Justinian II

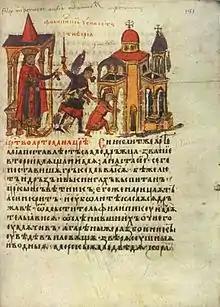

Justinian's second reign was marked by unsuccessful warfare against Bulgaria and the Caliphate, and by cruel suppression of opposition at home. In 708 Justinian turned on Bulgarian Khan Tervel, whom he had earlier crowned "caesar", and invaded Bulgaria, apparently seeking to recover the territories ceded to Tervel as a reward for his support in 705. The Emperor was defeated, blockaded in Anchialus, and forced to retreat. Peace between Bulgaria and Byzantium was quickly restored. This defeat was followed by Arab victories in Asia Minor, where the cities of Cilicia fell into the hands of the enemy, who penetrated into Cappadocia in 709–711.